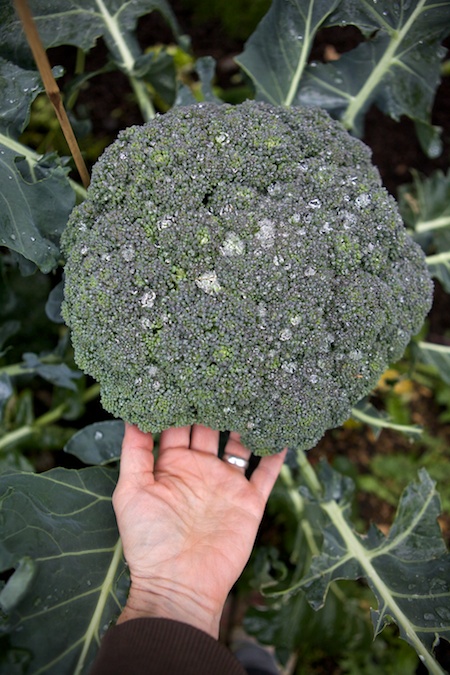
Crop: unknown
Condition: broccoli